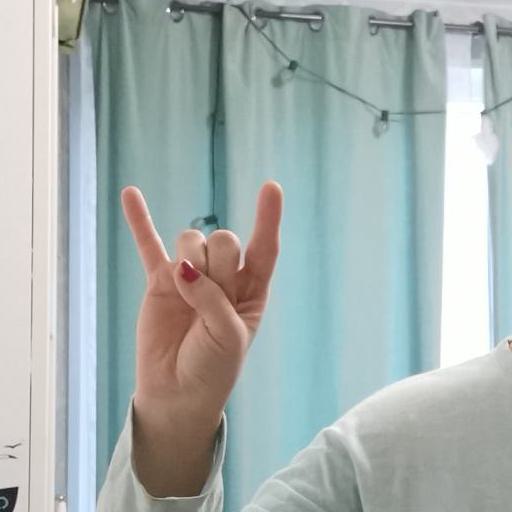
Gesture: rock